Maurice Holtzer

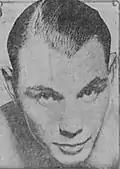
Holtzer, 1930

Winning in a ten-round points decision at Olympic Stadium in Los Angeles on 14 October 1930, Holtzer defeated Goldie Hess, a boxer who would face some of the greatest lightweights of his era including Tony Canzoneri, Jack "Kid" Berg, and Barney Ross. Holtzer had a slight advantage throughout the bout, which was fought furiously, but Hess was expected to win by the fans. The closing round had the audience on their feet. Holtzer won six rounds with a strong attack to the body, with Hess taking two, and two even.